Matia Bazar

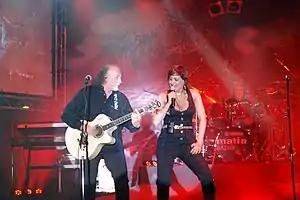
Matia Bazar performing in June 2007. From left to right: Piero Cassano, Roberta Faccani, and Giancarlo Golzi

Matia Bazar is an Italian pop band formed in Genoa in 1975. The original members of the group were Piero Cassano (keyboards), Aldo Stellita (bass), Carlo Marrale (guitar, vocals), Giancarlo Golzi (drums), and Antonella Ruggiero (vocals). They represented Italy in the 1979 Eurovision Song Contest with a song called "Raggio di luna". They are known for the quality of their female vocalists; after Ruggiero, vocalists included Laura Valente, Silvia Mezzanotte, Roberta Faccani, and Luna Dragonieri. Their major hits were "Solo tu" (1977), "Vacanze romane" (1982), and "Ti sento" (1985), which peaked on the charts in Belgium, Netherlands, and Italy. The group achieved several major successes, amongst which the win of two Sanremo Music Festivals in 1978 and in 2002.